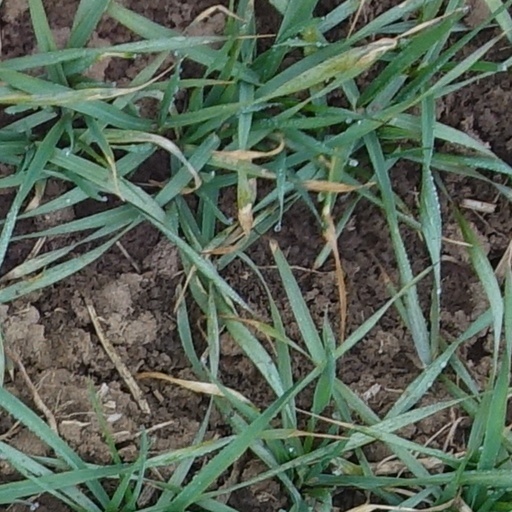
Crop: wheat